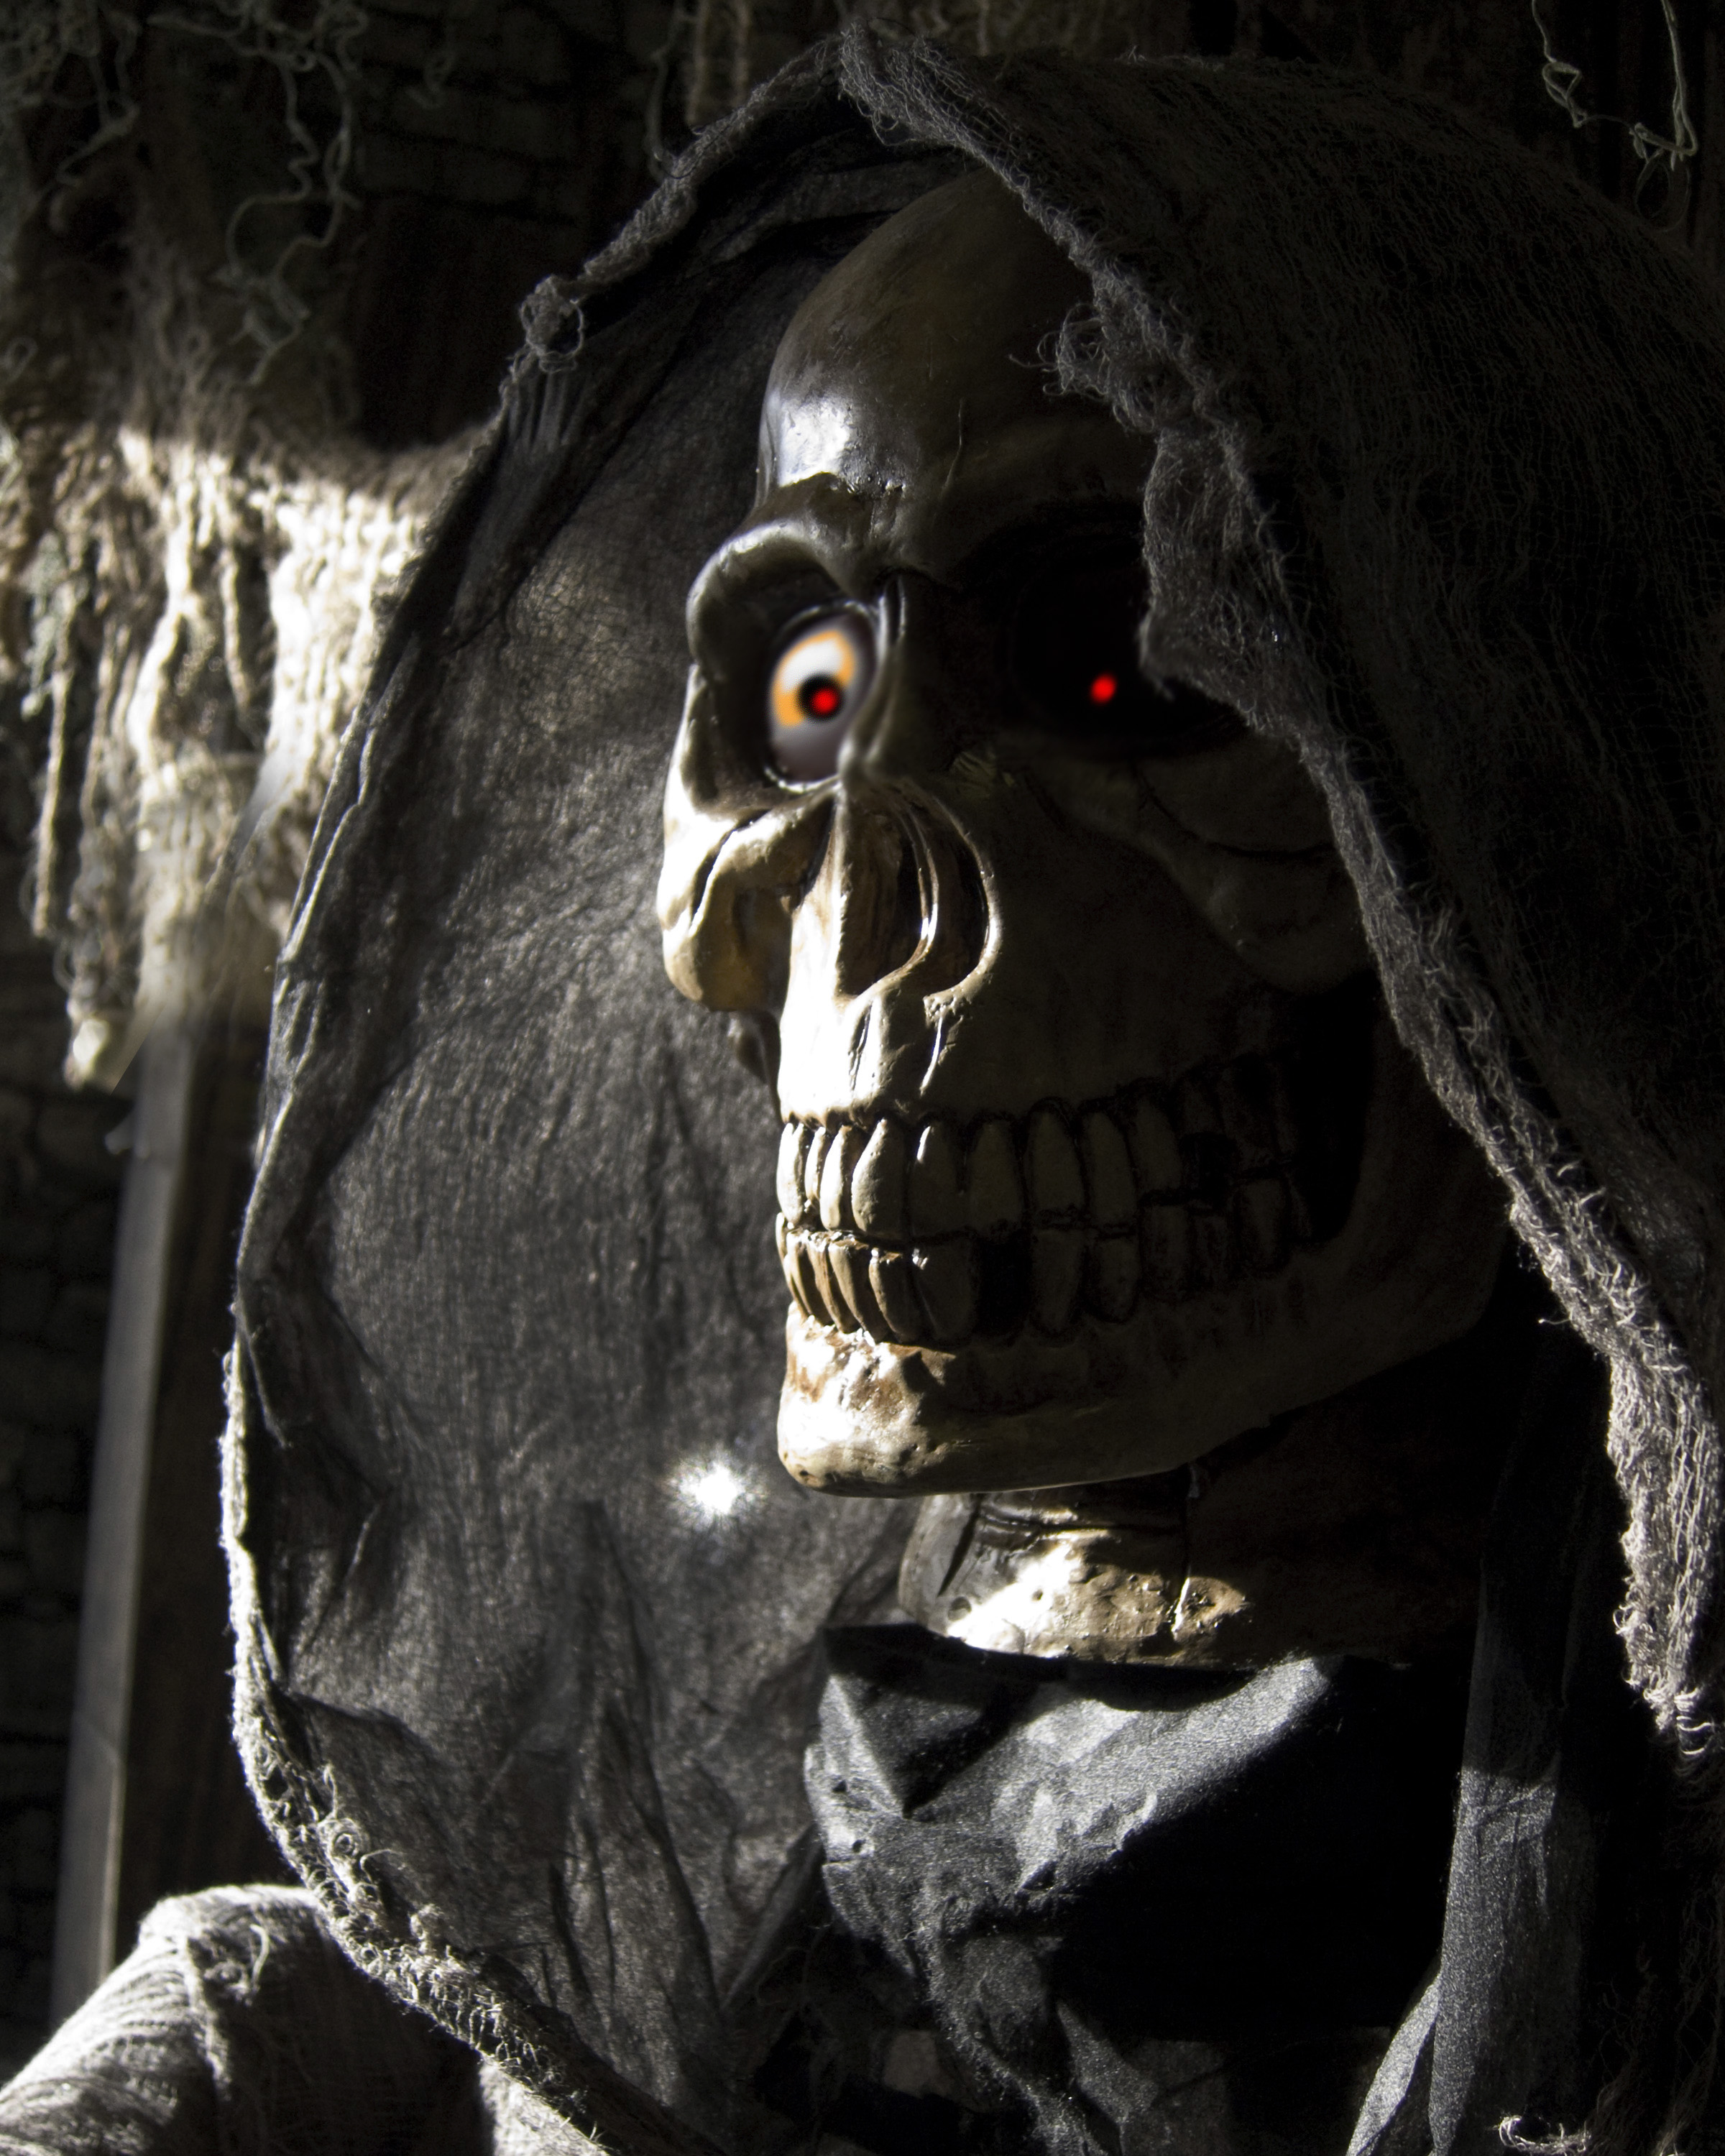
statue, darkness, black, gargoyle, sculpture, art, sacramento, fictional character